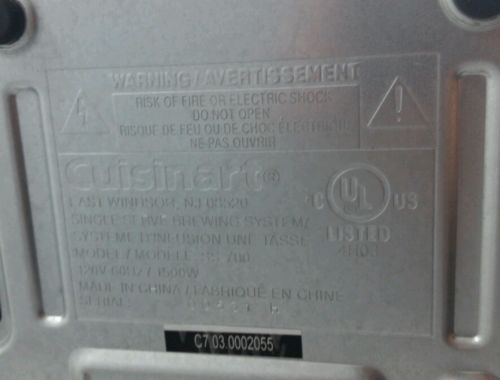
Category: coffee maker